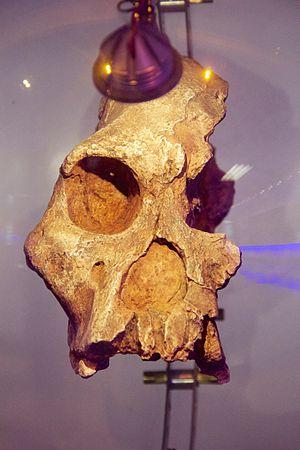
STS 71 est le nom donné au crâne fossilisé d'un spécimen de l'espèce Australopithecus africanus daté de 2,5 millions d'années découvert à Sterkfontein en Afrique du Sud par R. Broom en 1947. Son volume endocrânien suggère que l'expansion du cerveau des hominidés a pu s'amorcer avant l'apparition du genre Homo.
Cette liste de fossiles d'hominidés présente un certain nombre de fossiles d'hominines selon un classement chronologique. Il existe des milliers de fossiles, dont beaucoup sont fragmentaires et ne consistent qu'en de simples dents ou fragments d'os isolés. Cette liste ne se veut pas exhaustive, mais présente les principaux spécimens découverts. La plupart de ces fossiles se situent sur des branches ou des rameaux distincts de la branche hypothétique menant à Homo sapiens.
Australopithecus africanus est une espèce éteinte du genre Australopithèque, qui vivait en Afrique australe du Pliocène final jusqu'au début du Pléistocène, il y a entre 2,8 et 2,3 millions d’années. Les restes fossiles de cette espèce ont été découverts en Afrique du Sud. Aucune industrie lithique n’a été mise au jour en relation avec les fossiles.